Gibson EDS-1275

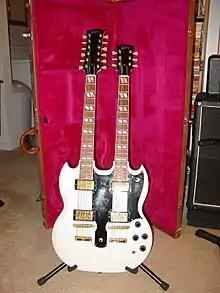
A modern edition of the EDS-1275 in Alpine White.

The Gibson EDS-1275 is a double neck Gibson electric guitar introduced in 1958 and still in production. Popularized and raised to iconic status by musicians such as John McLaughlin and Jimmy Page, it has been called "the coolest guitar in rock".